Liman, Novi Sad

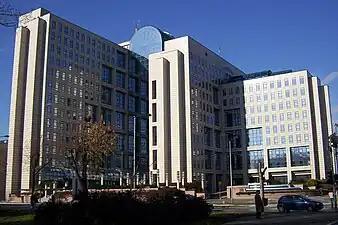
NIS building, headquarters of Naftna Industrija Srbije, Liman III

Liman, just as many neighborhoods in Novi Sad, has commercial areas integrated with residential areas such as: small business centers, banks, trade and craft shops, supermarkets, etc. Most Liman residence also use the commercial areas at the very edge of Grbavica, Adamovićevo Naselje, Stari Grad, Telep neighborhoods.